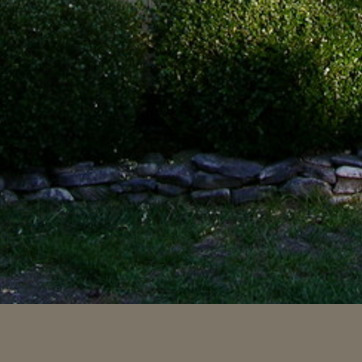
Material: stone